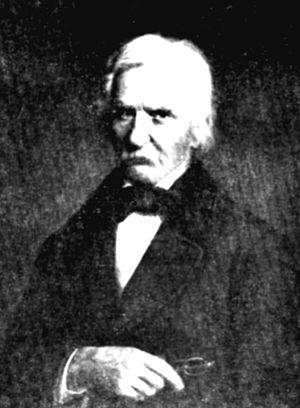
Gheorghe Asachi, né le 1ᵉʳ mars 1788 à Hertsa et mort le 12 novembre 1869, est une figure de la renaissance culturelle roumaine, poète, romancier, dramaturge, journaliste, pédagogue et traducteur roumain d'origine moldave. Il est le mari de la compositrice, pianiste et chanteuse Elena Asachi.